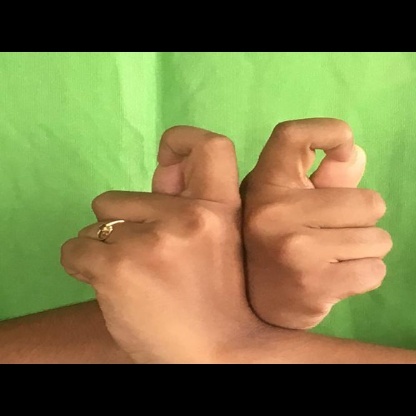
Mudra: Berunda